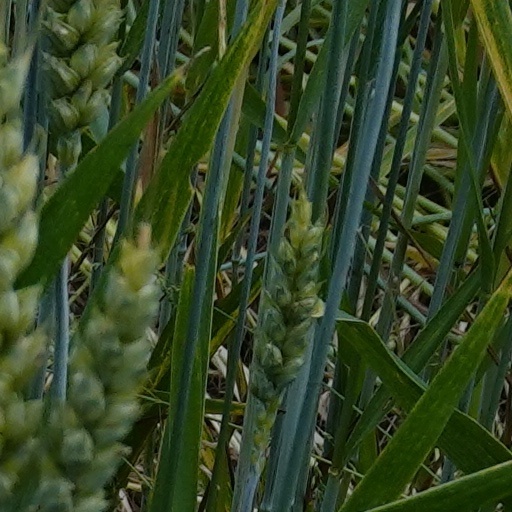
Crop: wheat